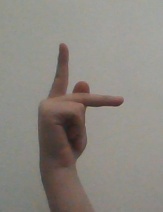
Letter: dha